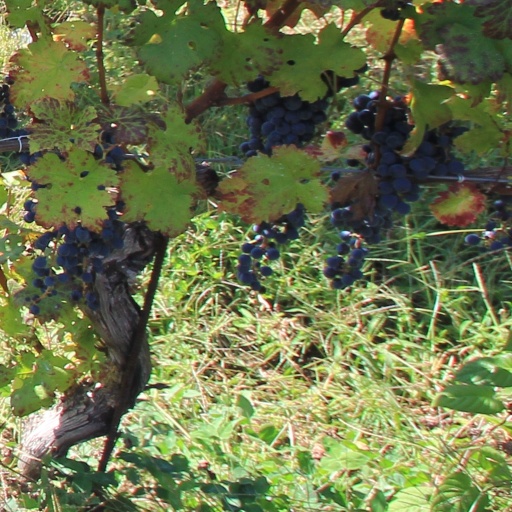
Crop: grape